Mueller–Hinton agar

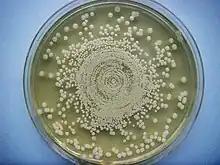
Colonies of "Burkholderia pseudomallei" on Mueller–Hinton agar after 72 hours incubation.

Mueller–Hinton agar is a microbiological growth medium that is commonly used for antibiotic susceptibility testing, specifically disk diffusion tests. It is also used to isolate and maintain "Neisseria" and "Moraxella" species.